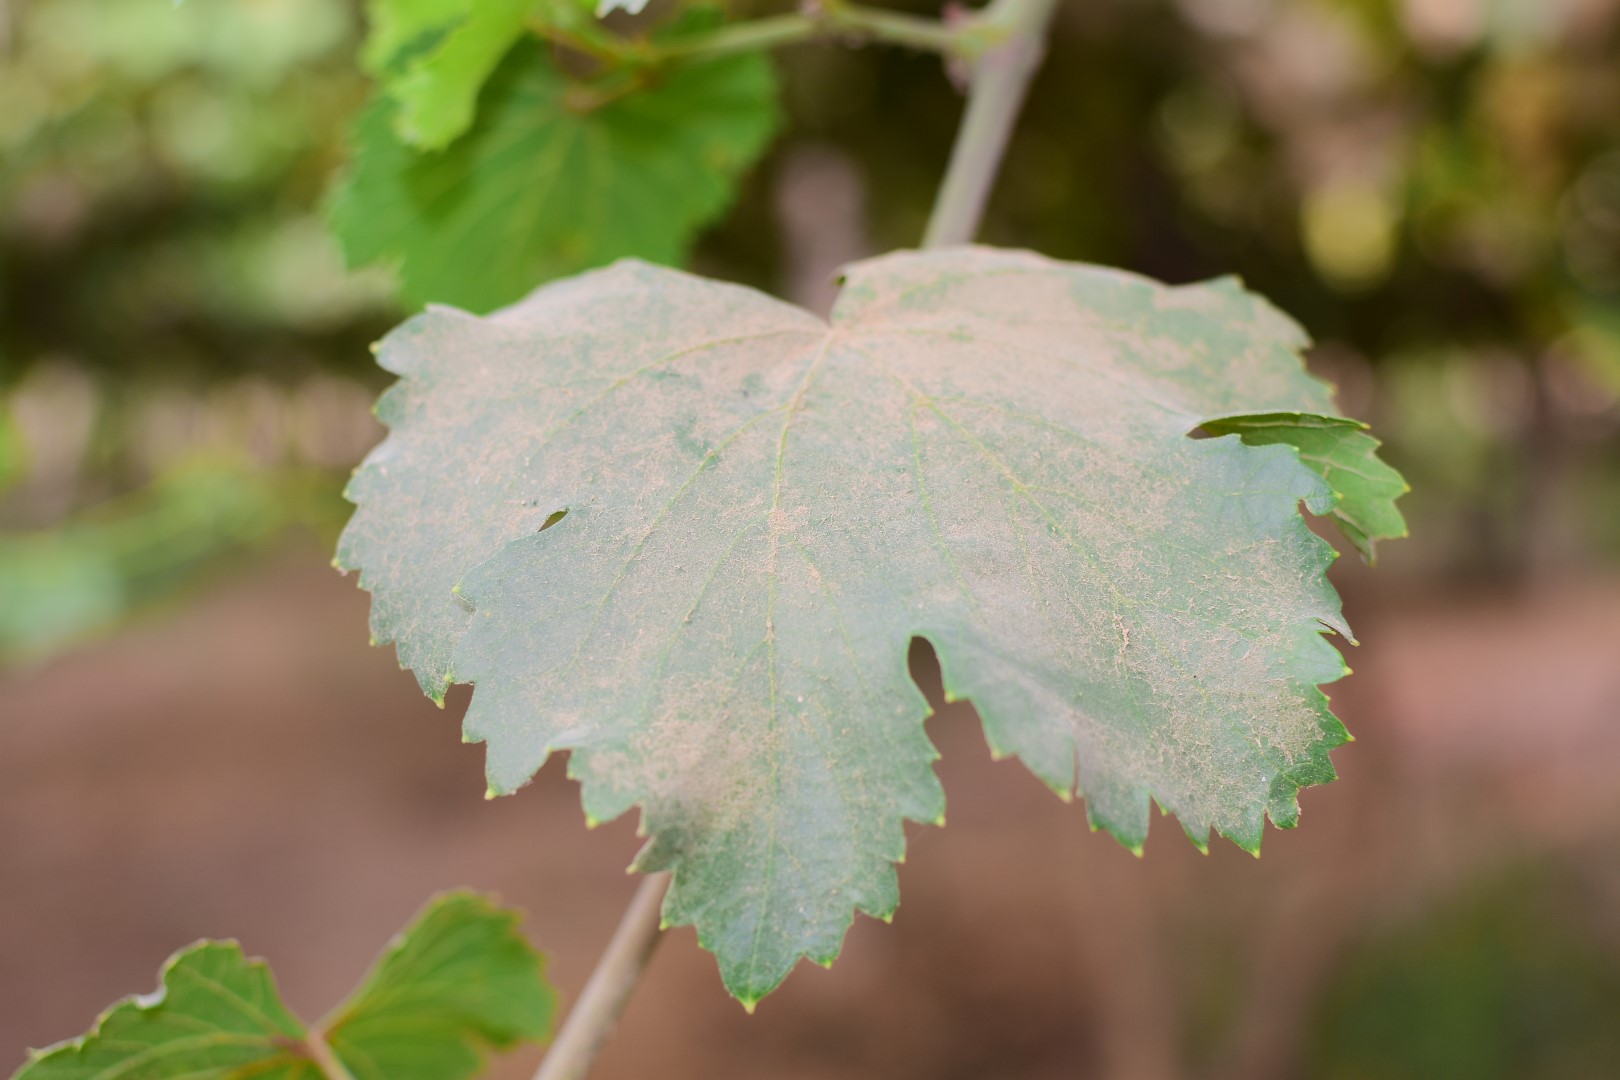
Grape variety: Kamali